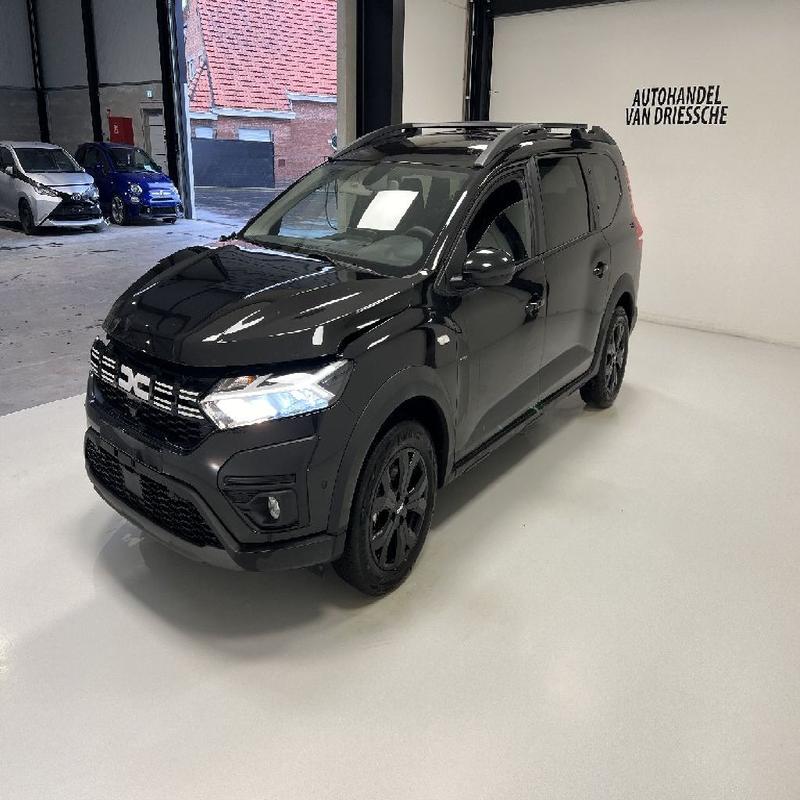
Aucun dommage détecté.
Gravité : aucun